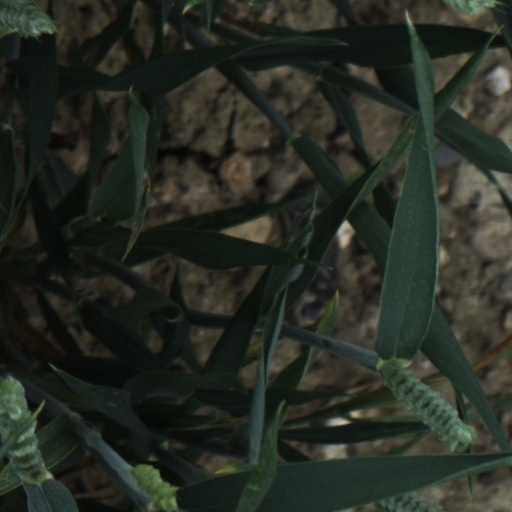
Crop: wheat